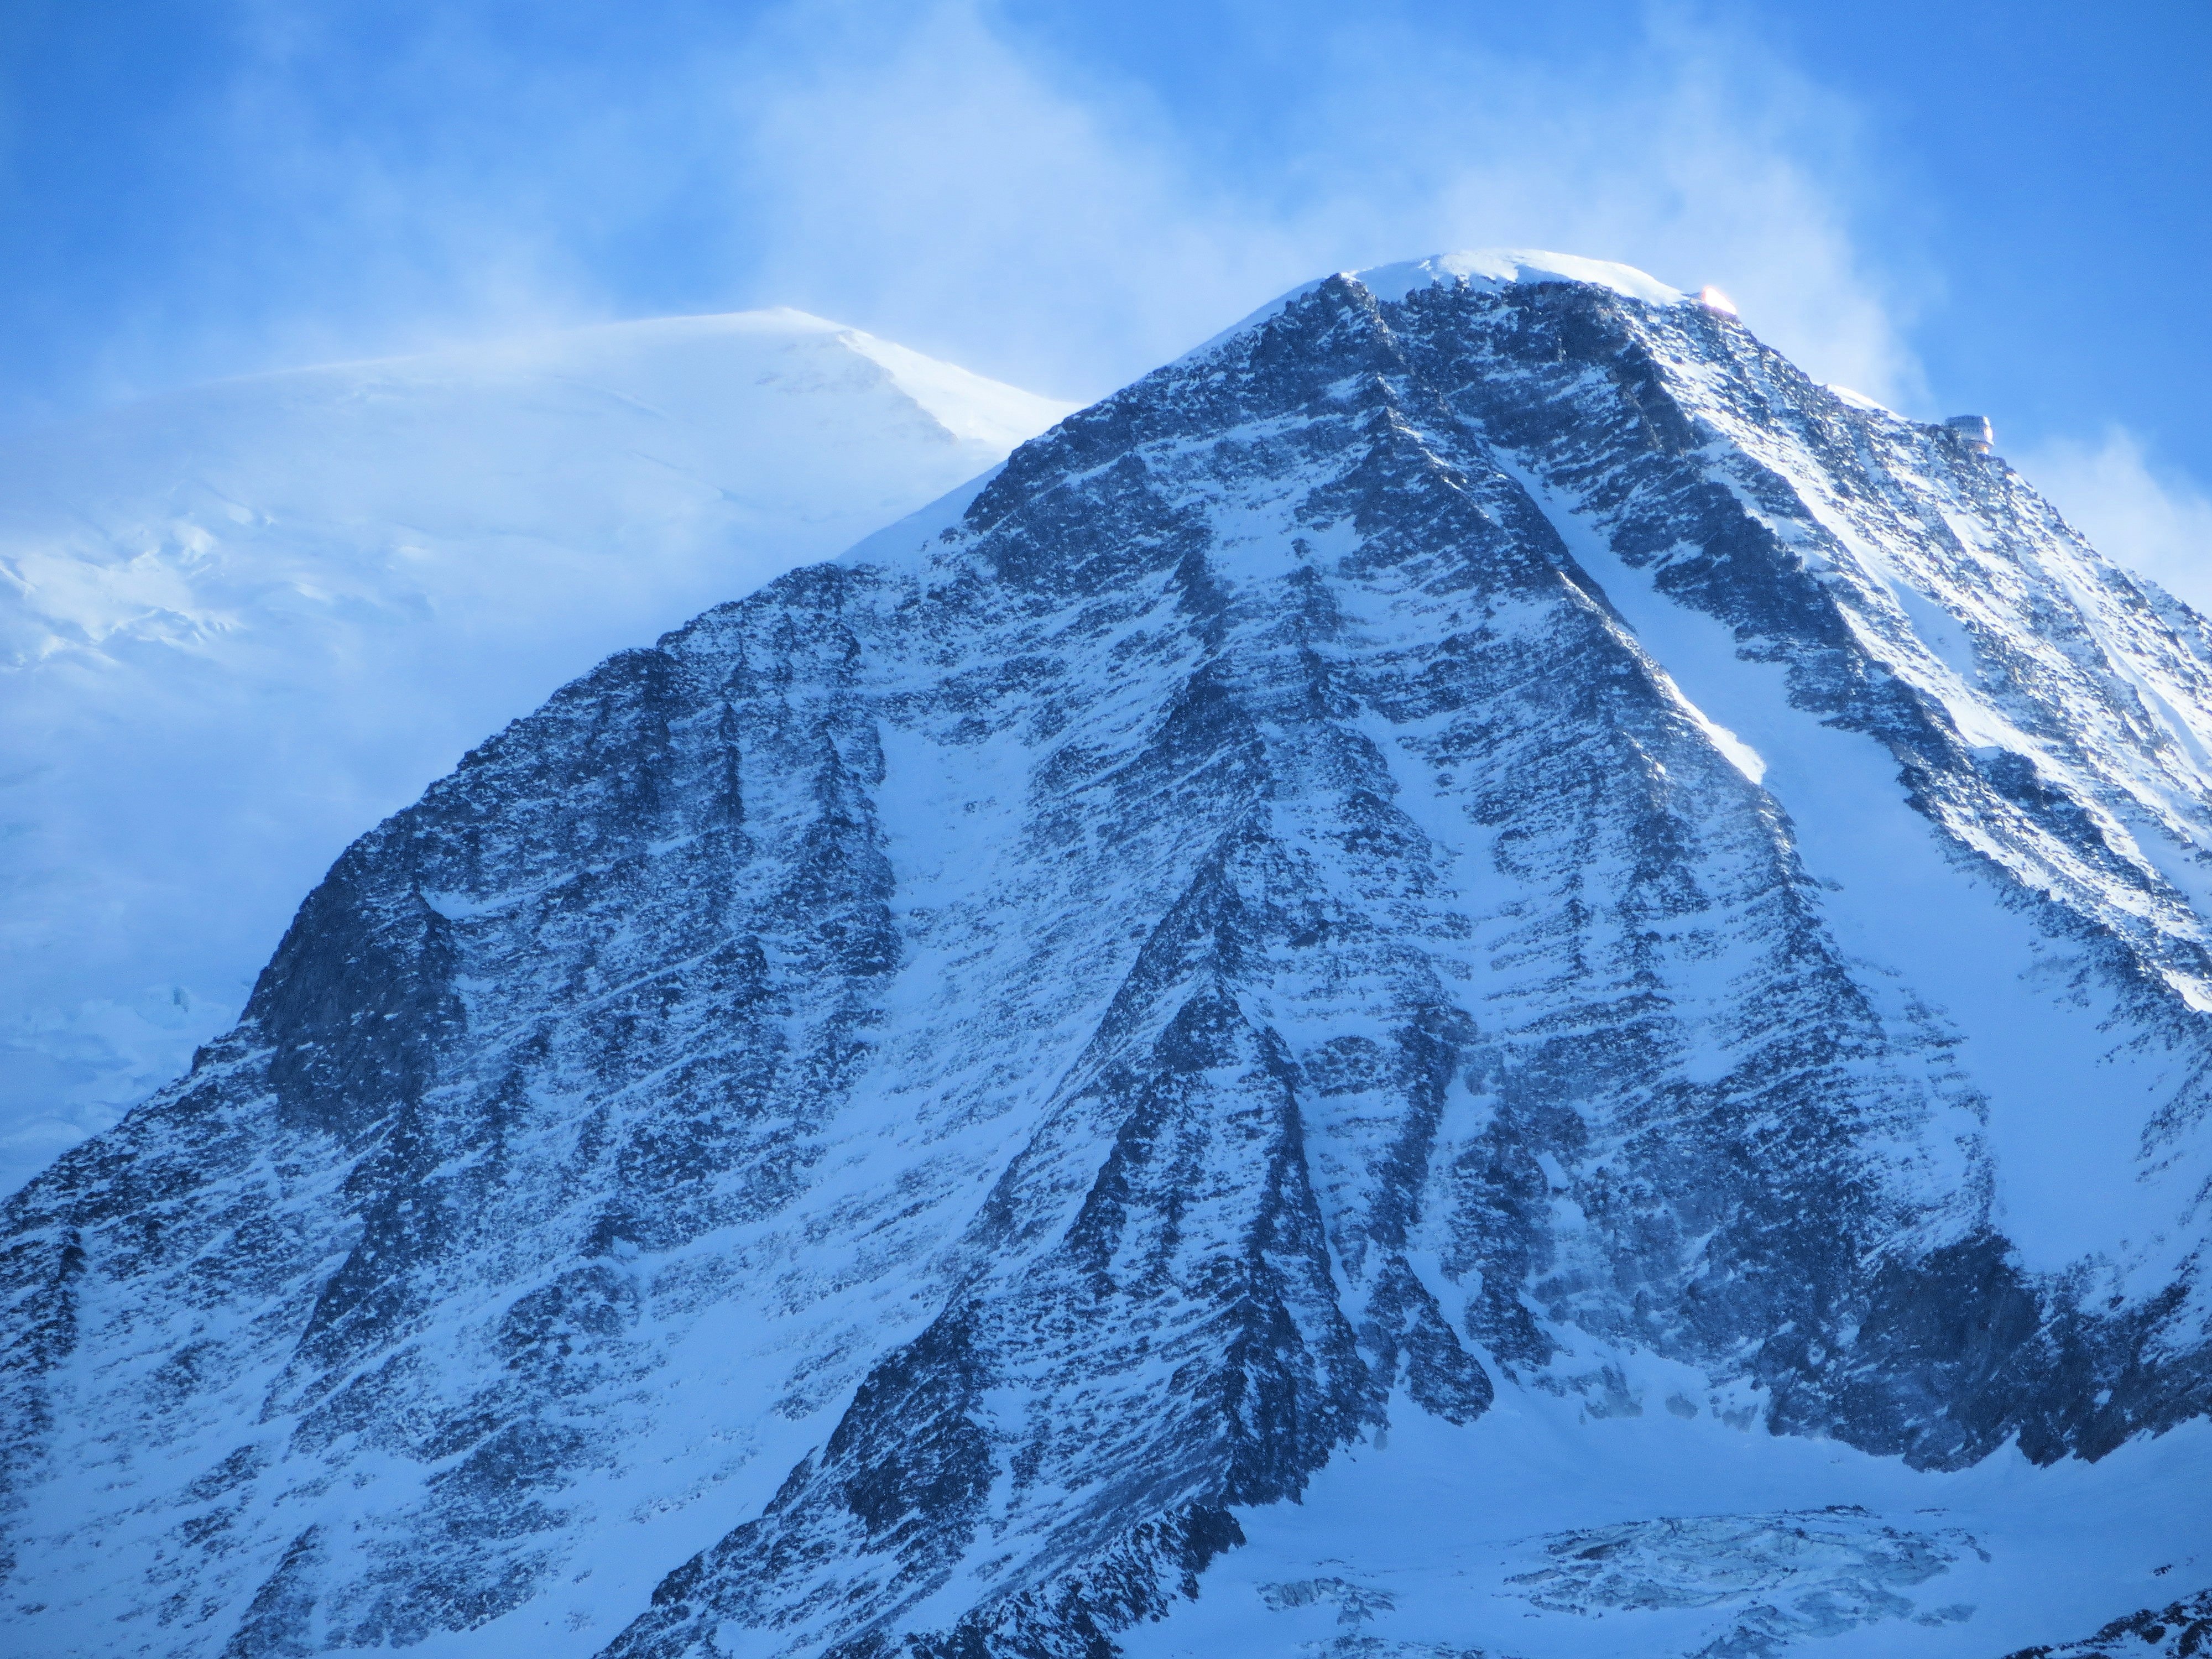
mountain, snow, winter, mountain range, panorama, france, weather, ridge, summit, mont blanc, mountaineering, massif, alps, plateau, fell, cirque, piste, landform, ski touring, mountain pass, summits, ski mountaineering, geographical feature, mountainous landforms, geological phenomenon